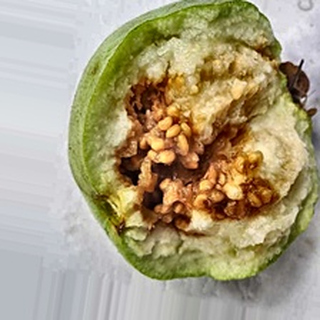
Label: guava_fruit_fly